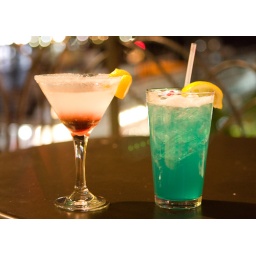
Waving Girl Martini and Tybee Iced Tea. From The Vu lounge at the Hyatt on river street in Savannah.